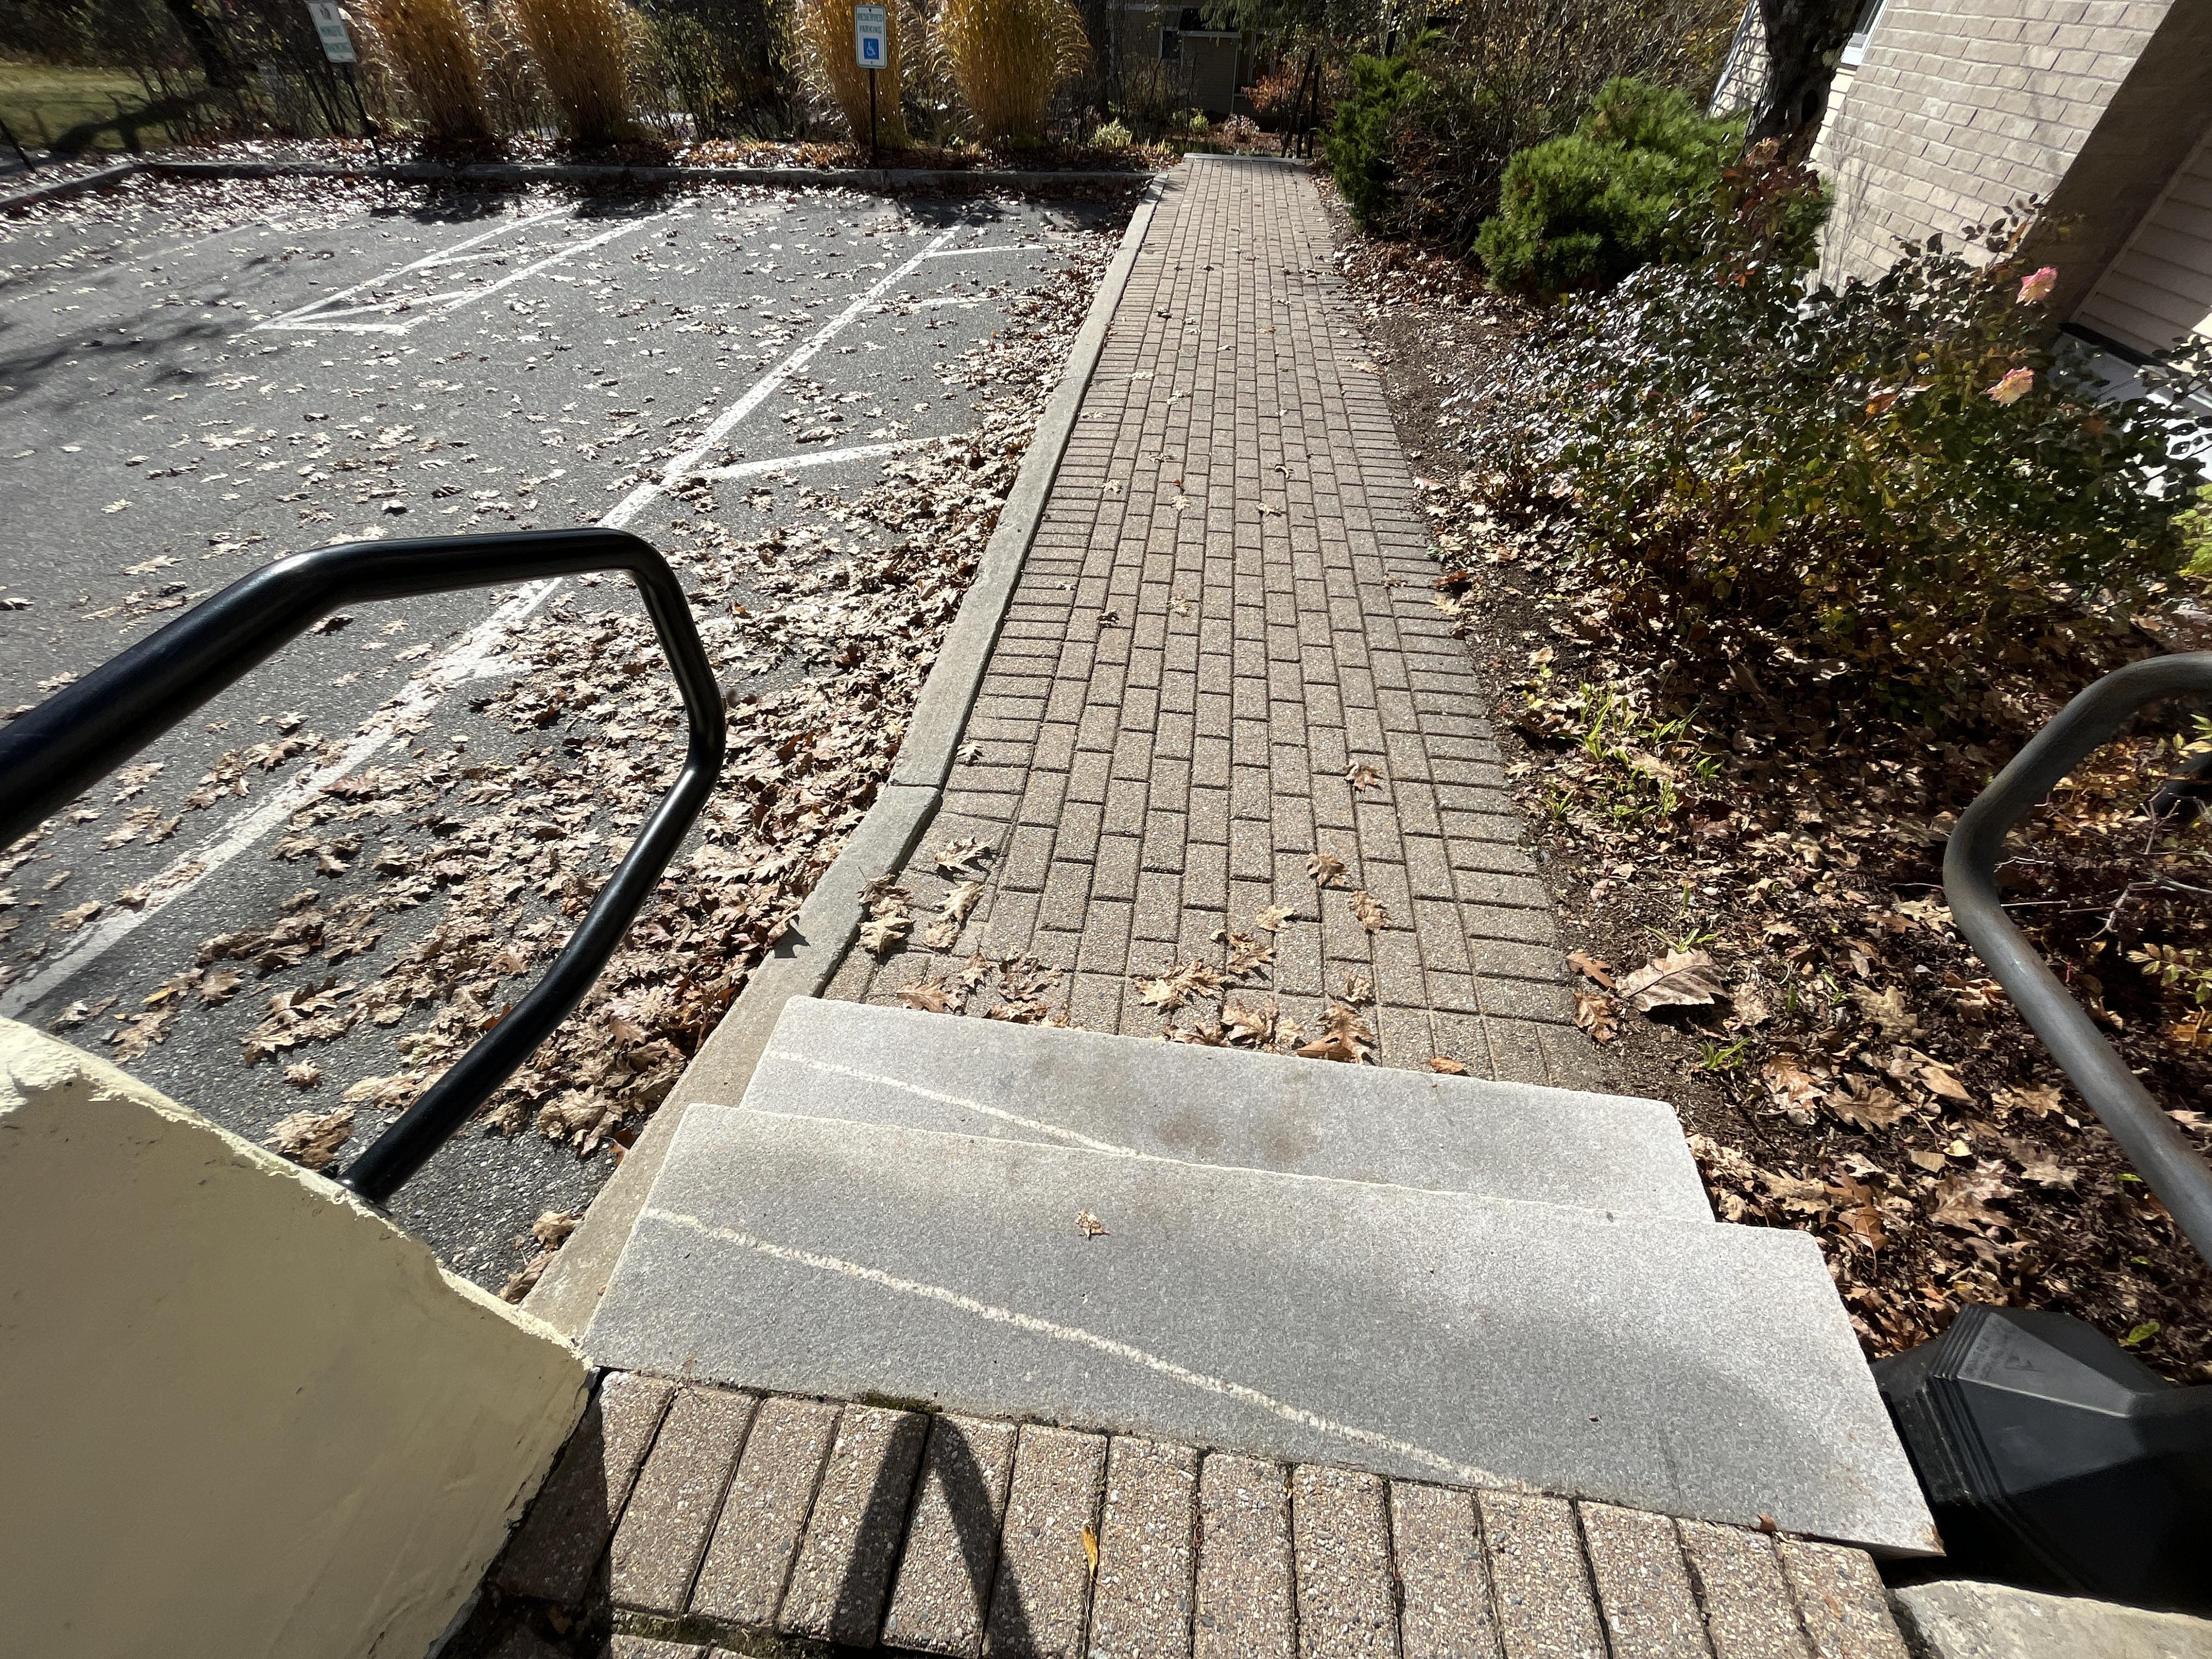
Feature: Wheelchair
State: New Hampshire
Country: United States
Date: 2022-10-28T16:55:02.567000+00:00